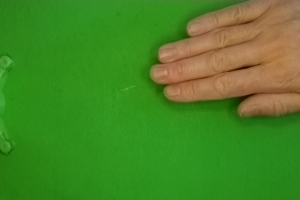
Label: paper